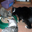
Label: cat